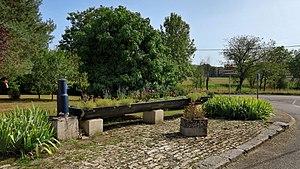
La fontaine-abreuvoir
Germondans est une commune française située dans le département du Doubs en région Bourgogne-Franche-Comté.